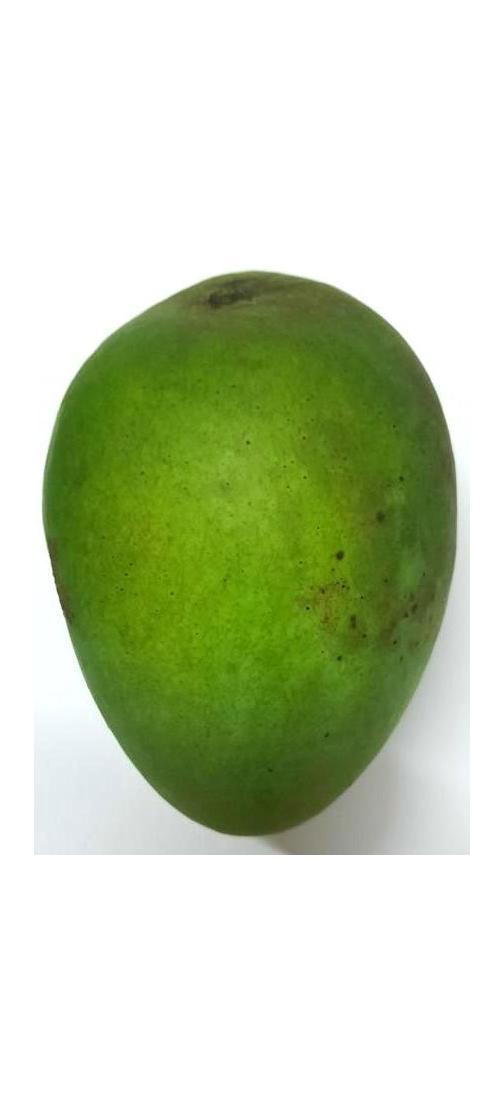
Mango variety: Harivanga